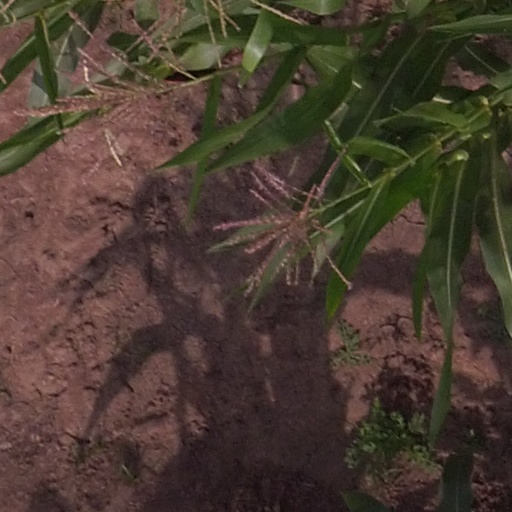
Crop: maize; corn